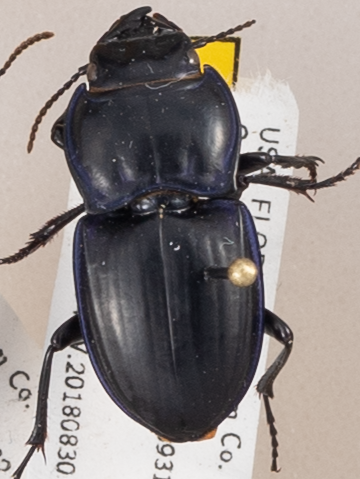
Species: Pasimachus subsulcatus
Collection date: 2018-08-30
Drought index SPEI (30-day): -0.332
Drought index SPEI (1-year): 2.09
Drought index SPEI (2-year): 2.09